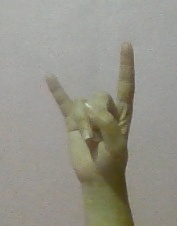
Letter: la